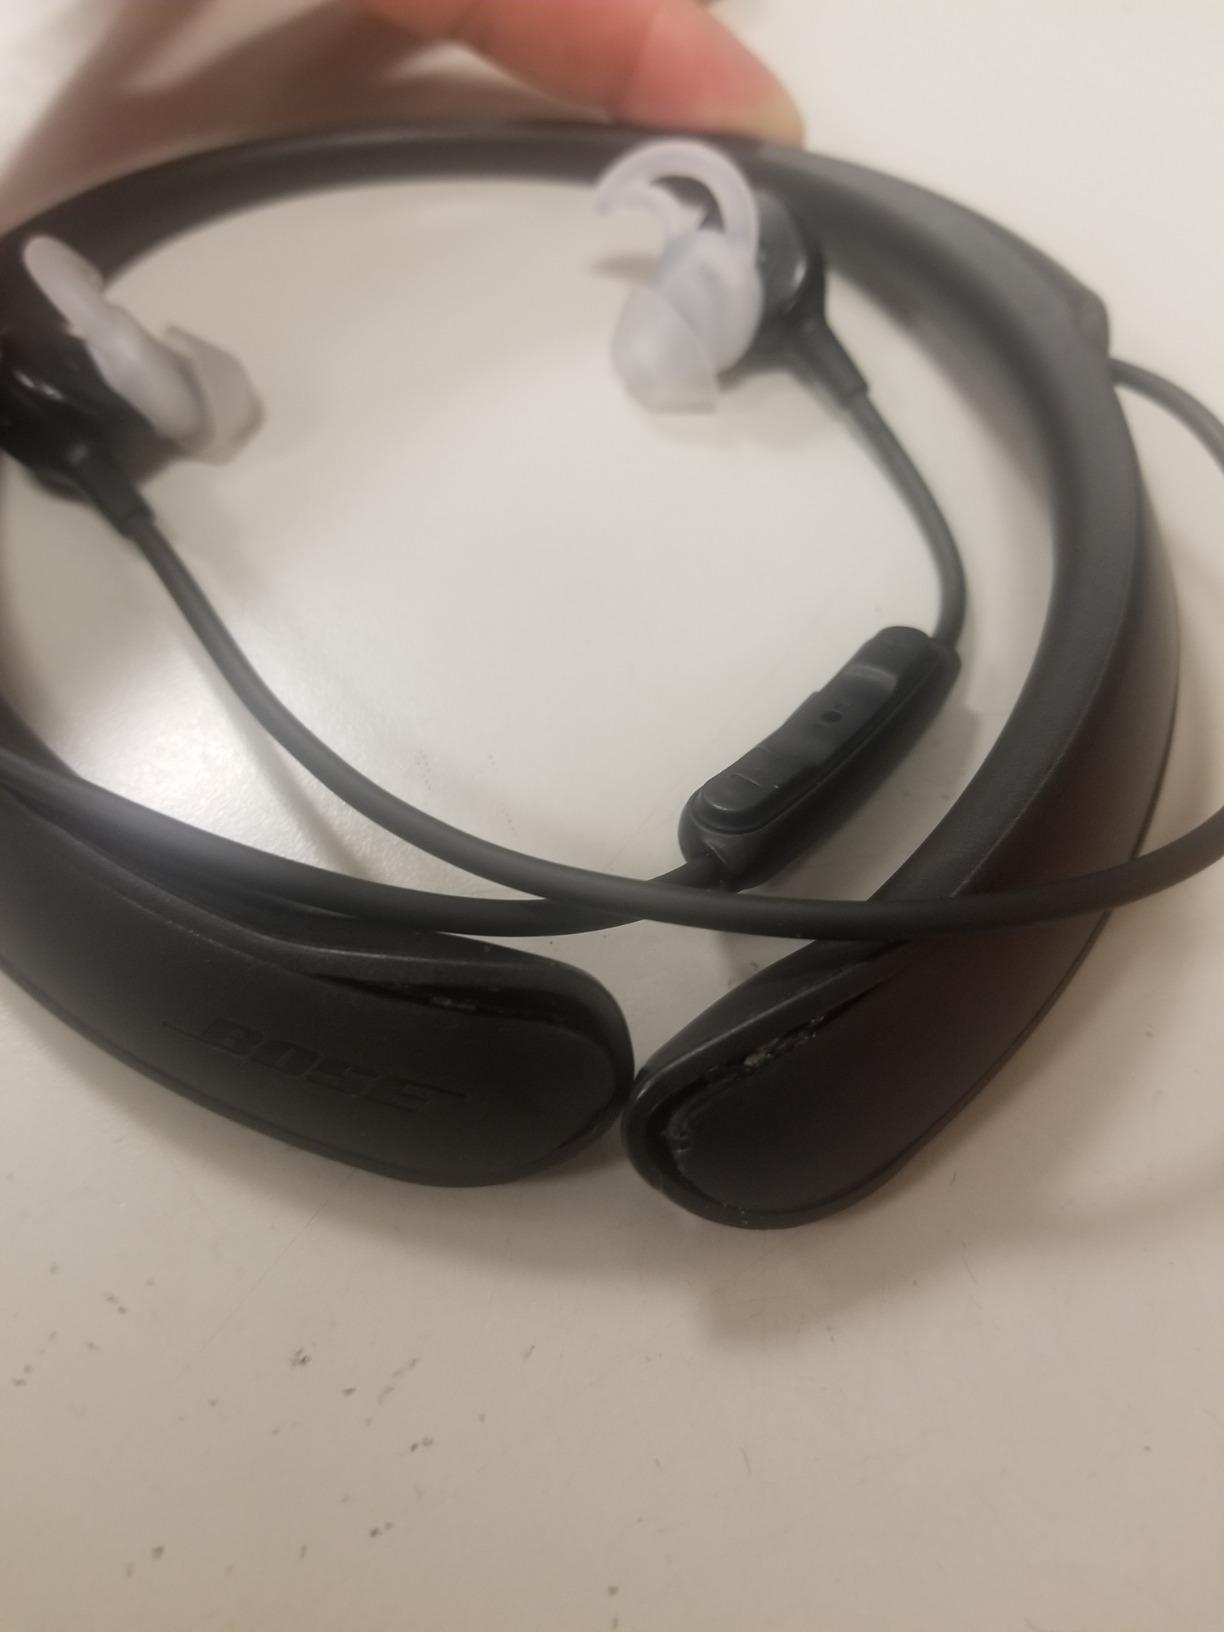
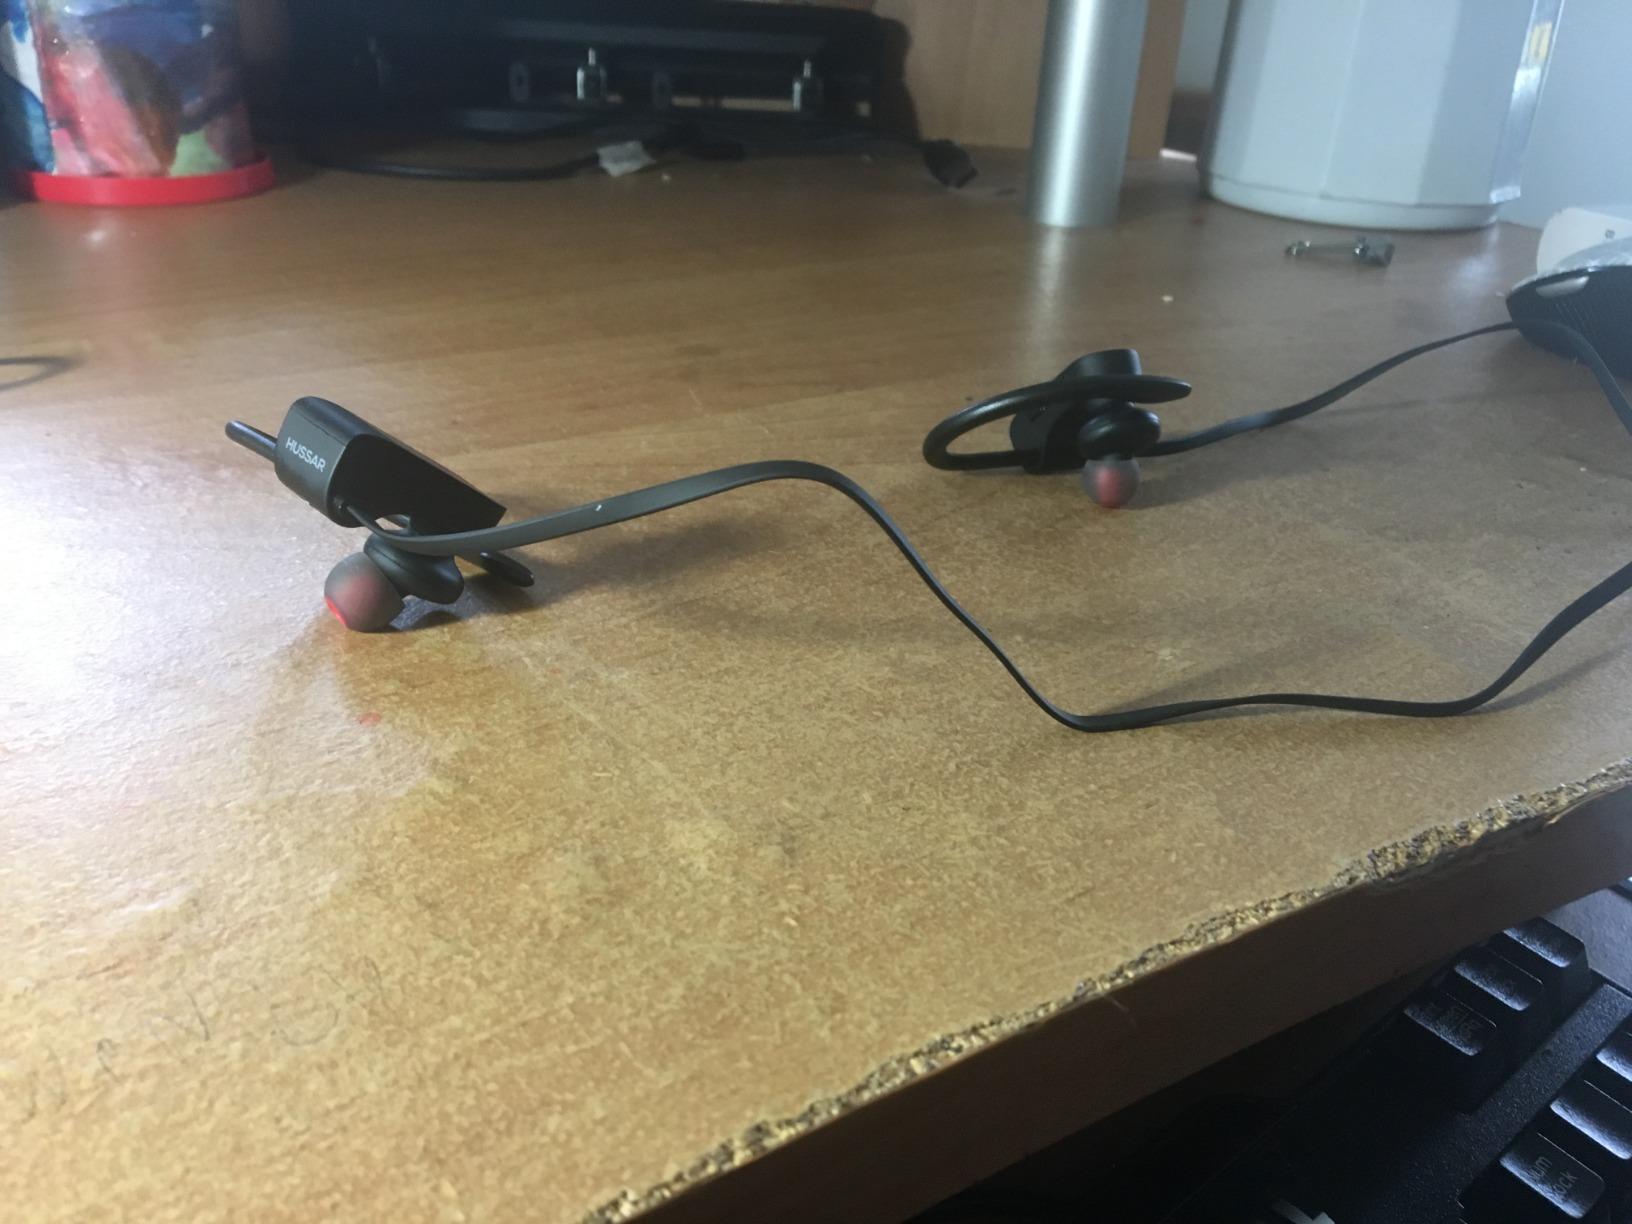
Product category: headphones
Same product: no